Martha Smith Kimball

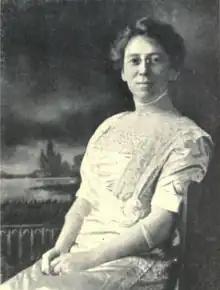

Martha Smith Kimball (February 28, 1870 – January 30, 1967) was an American women's rights advocate during the 20th century.